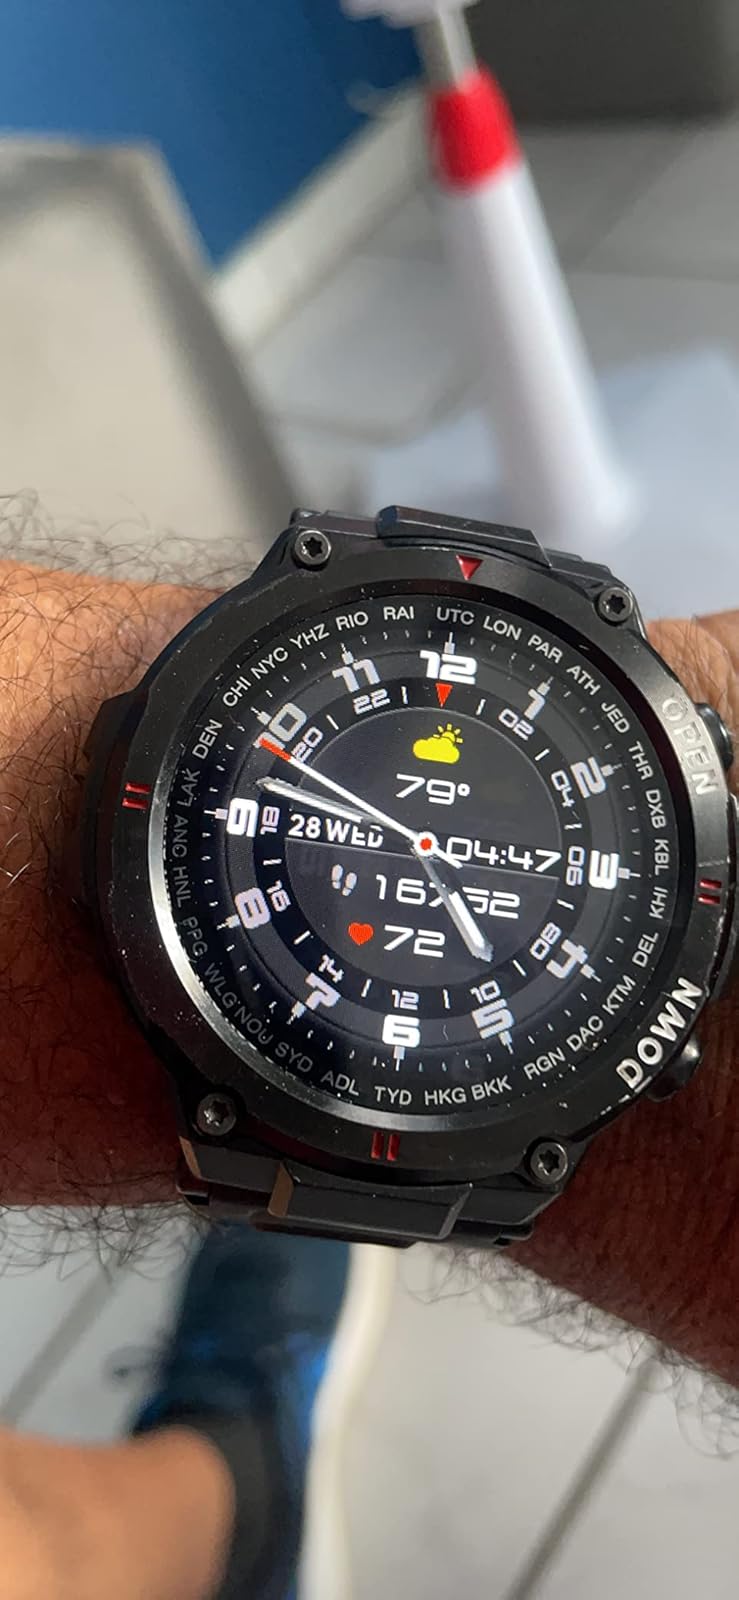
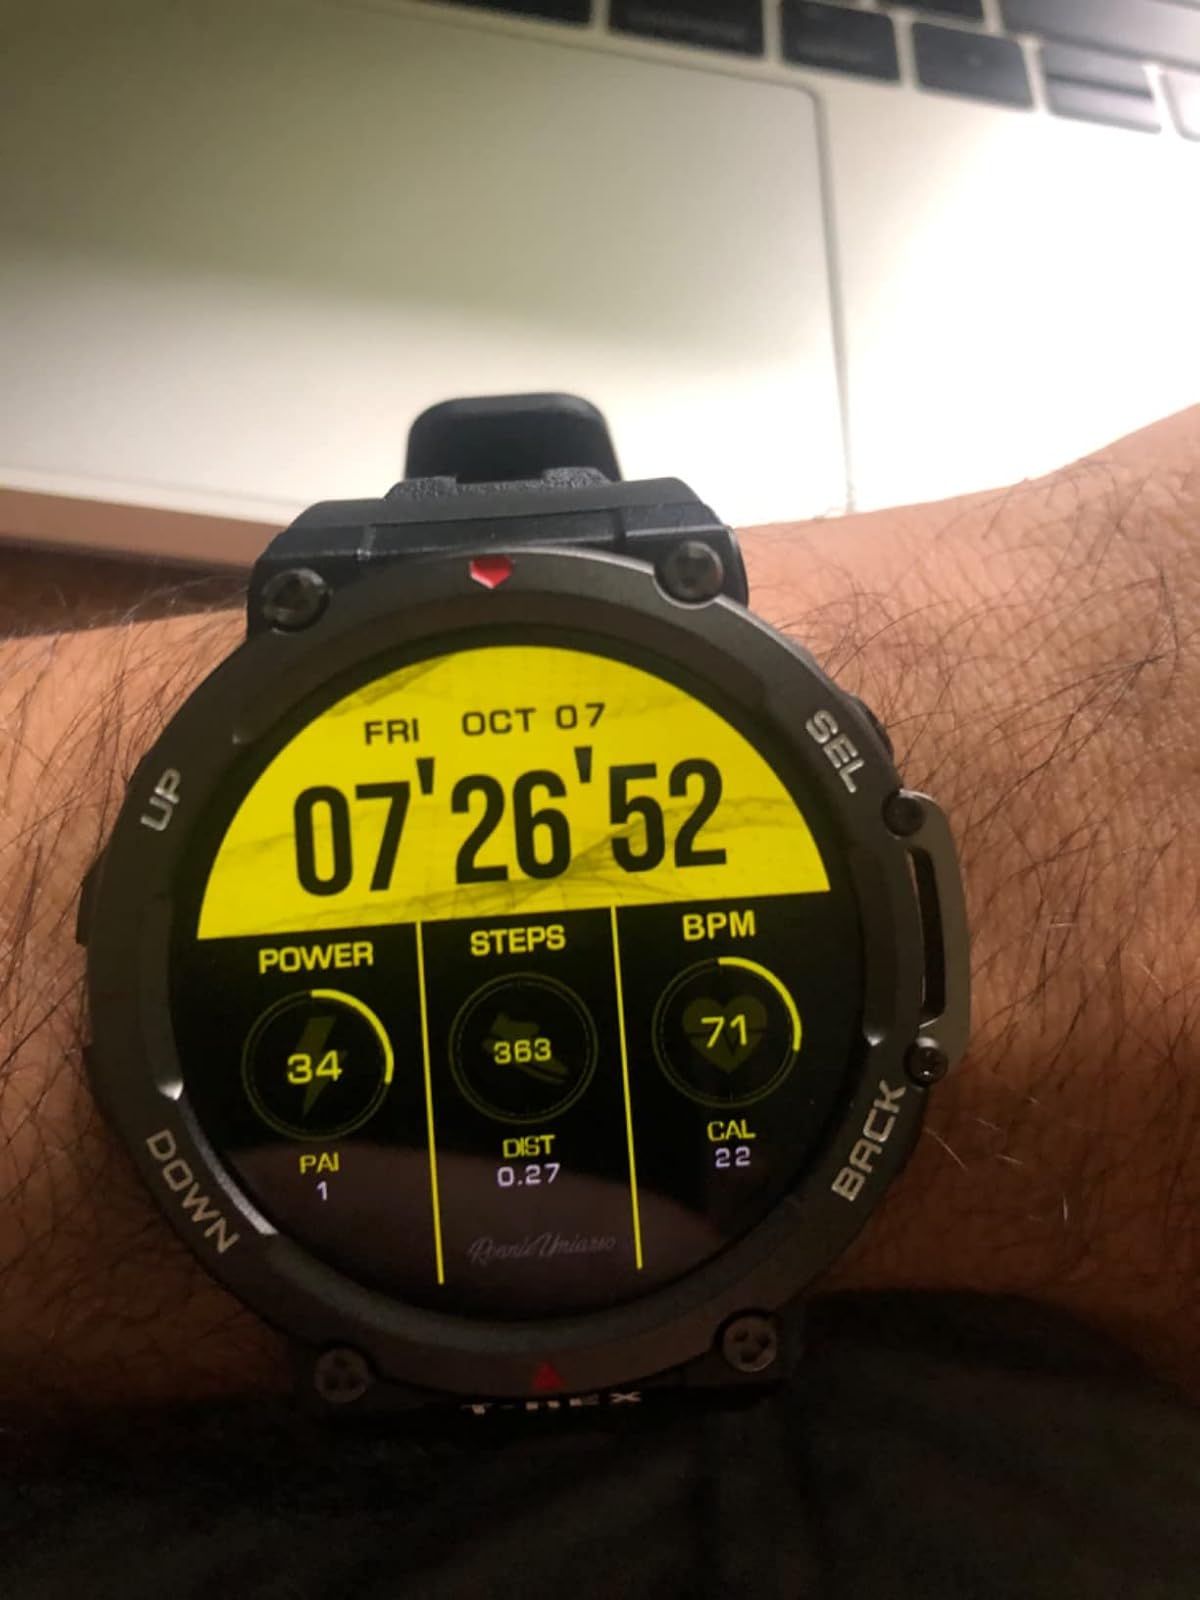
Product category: smartwatch
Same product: no